Boi Faltings

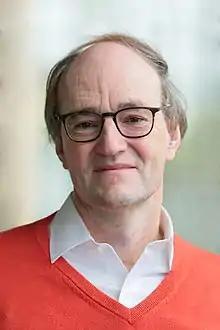
Boi Faltings in 2017

Boi Volkert Faltings (born April 10, 1960) is a Swiss professor of artificial intelligence at École Polytechnique Fédérale de Lausanne.